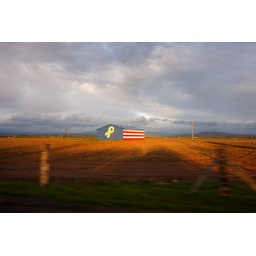
Red, white and blue barn on I-49 under the golden sunset. Drive by shot.